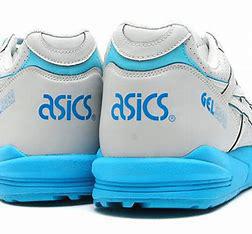
Brand: Asics
Model: Gel Saga